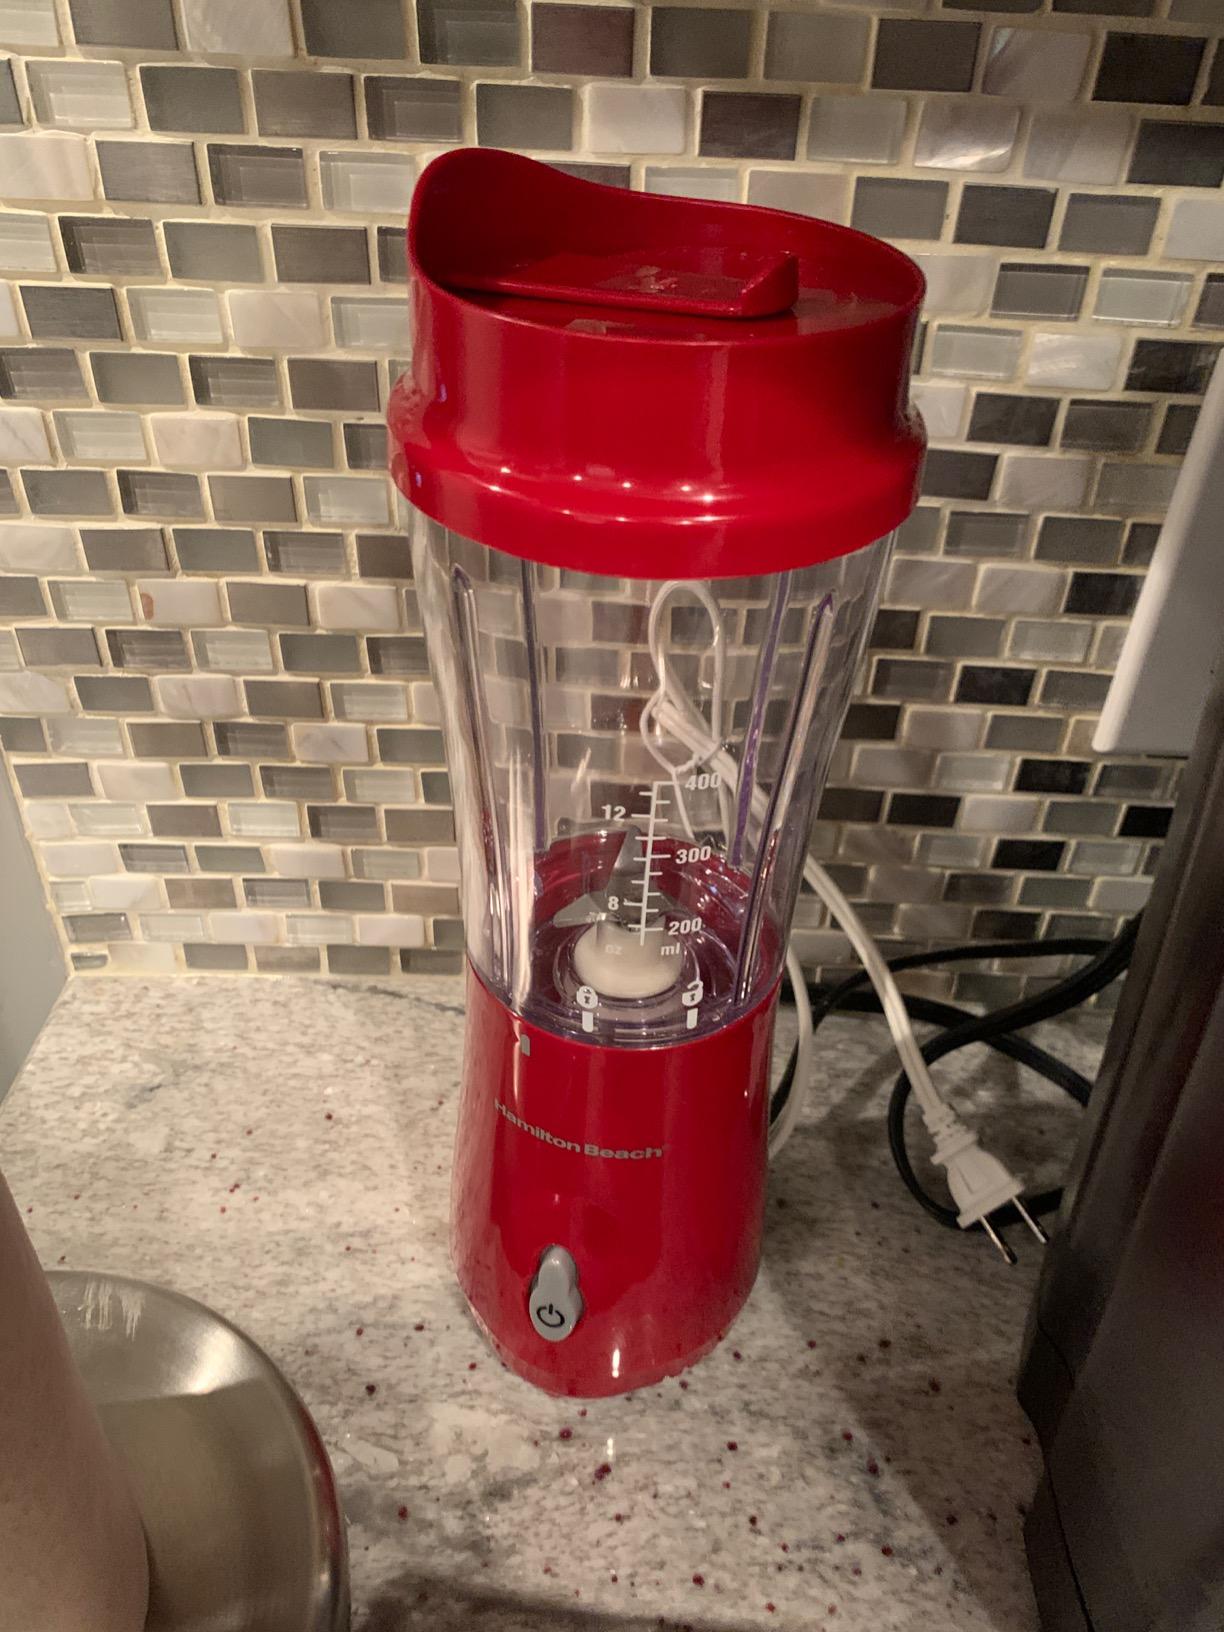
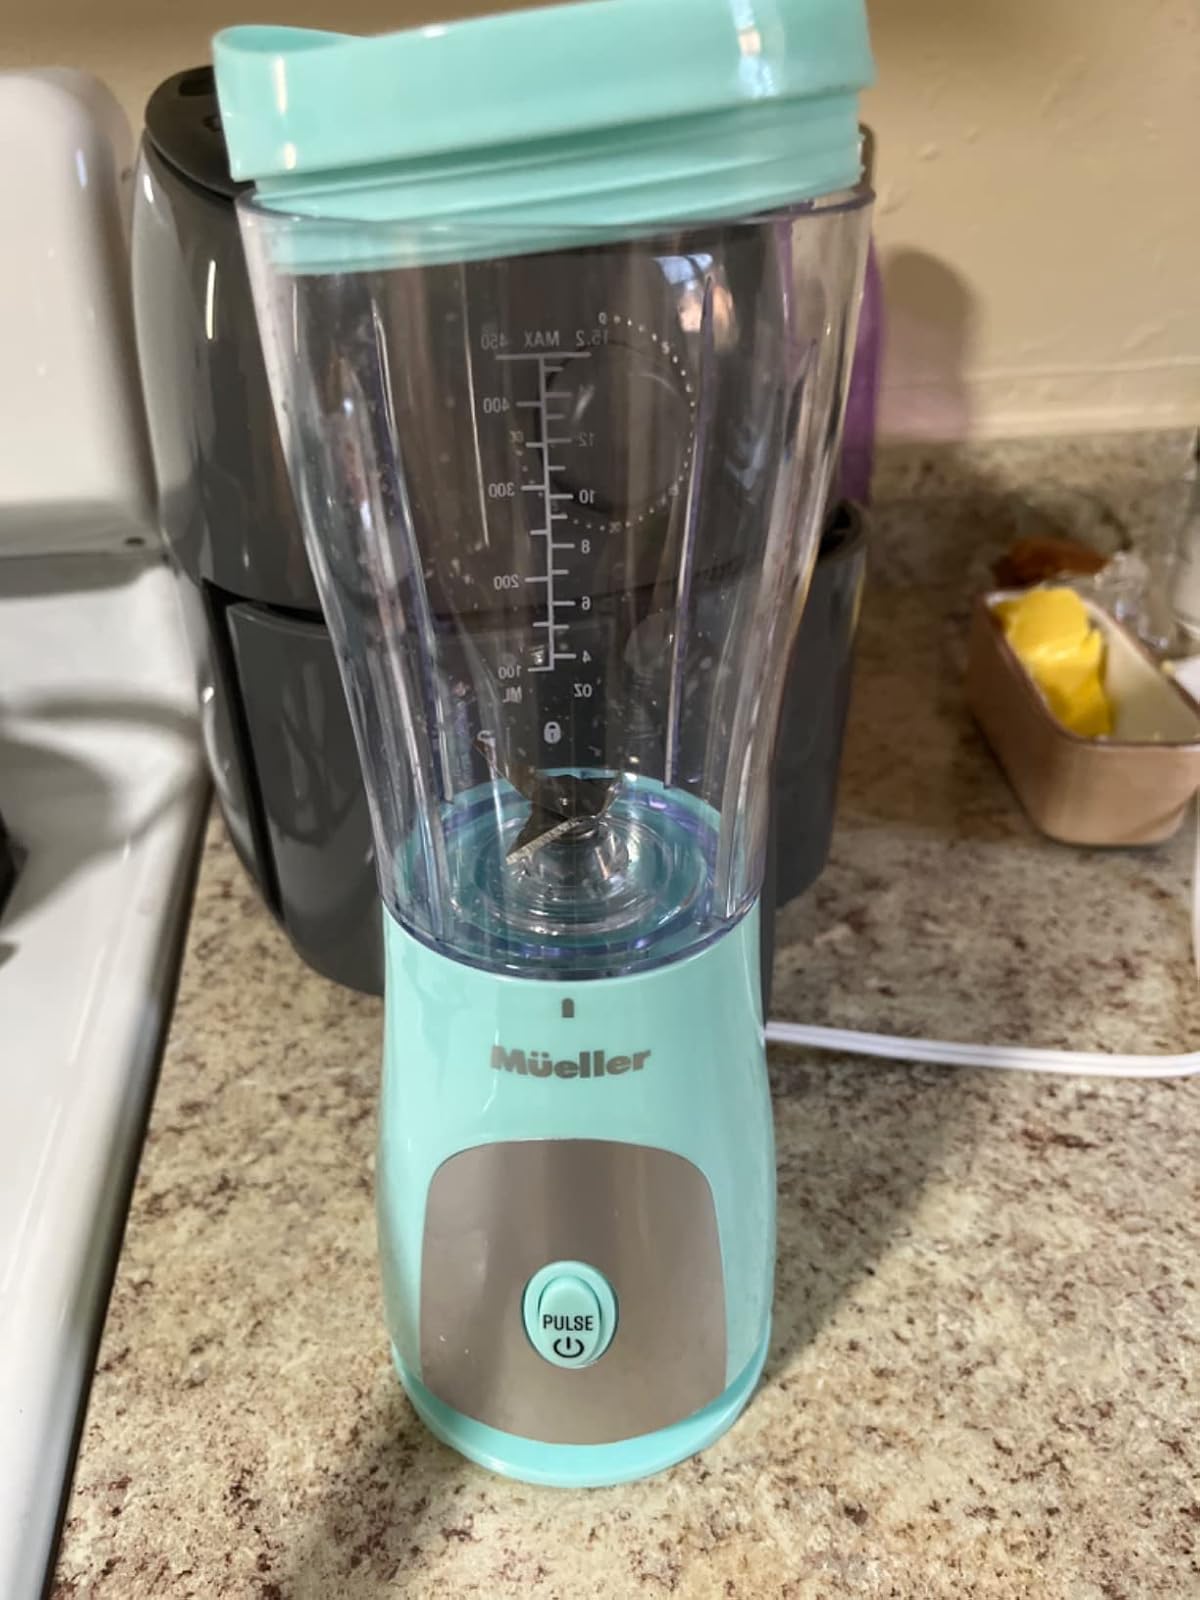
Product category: items_blender
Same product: no